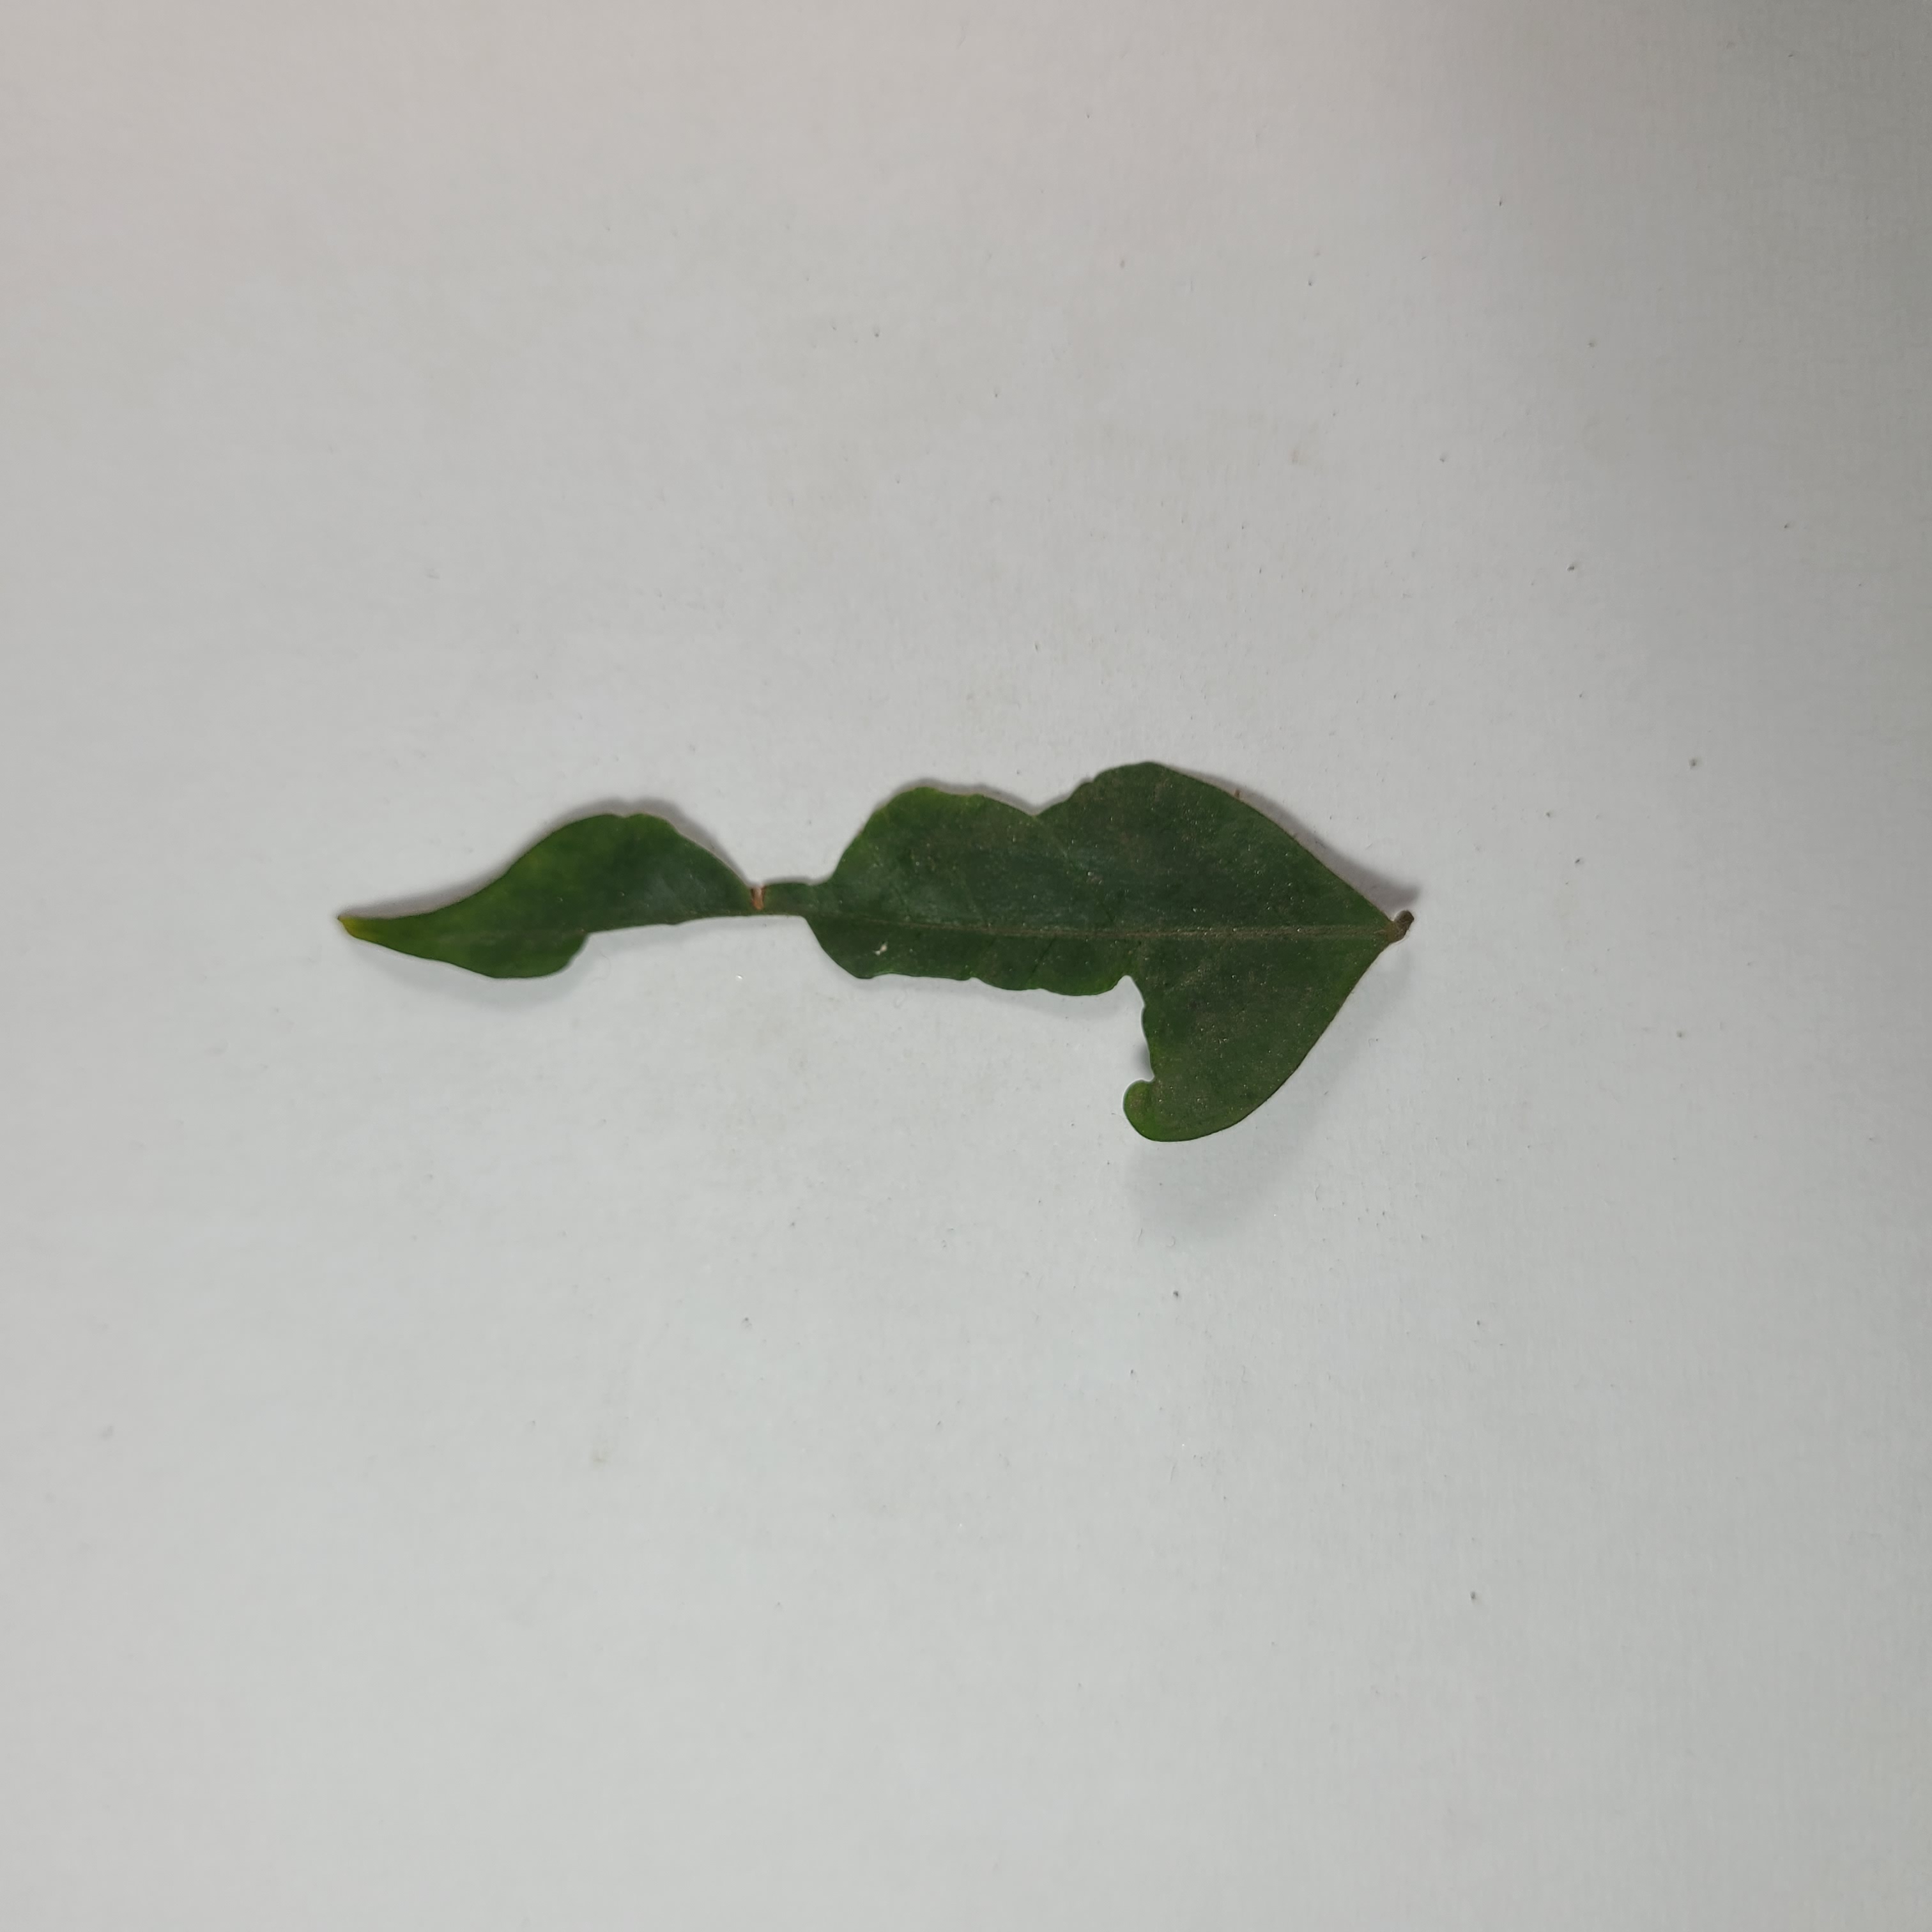
Label: Insect Hole leaves